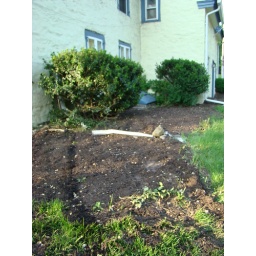
Motorist jumped curb at intersection, drove over the lawn and flower bed, and into corner of house